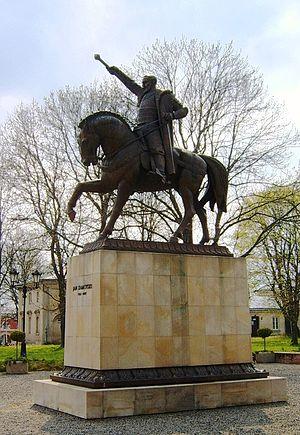
Cet article recense les statues équestres en Pologne.